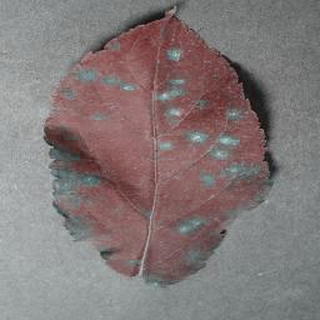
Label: apple_cedar_apple_rust